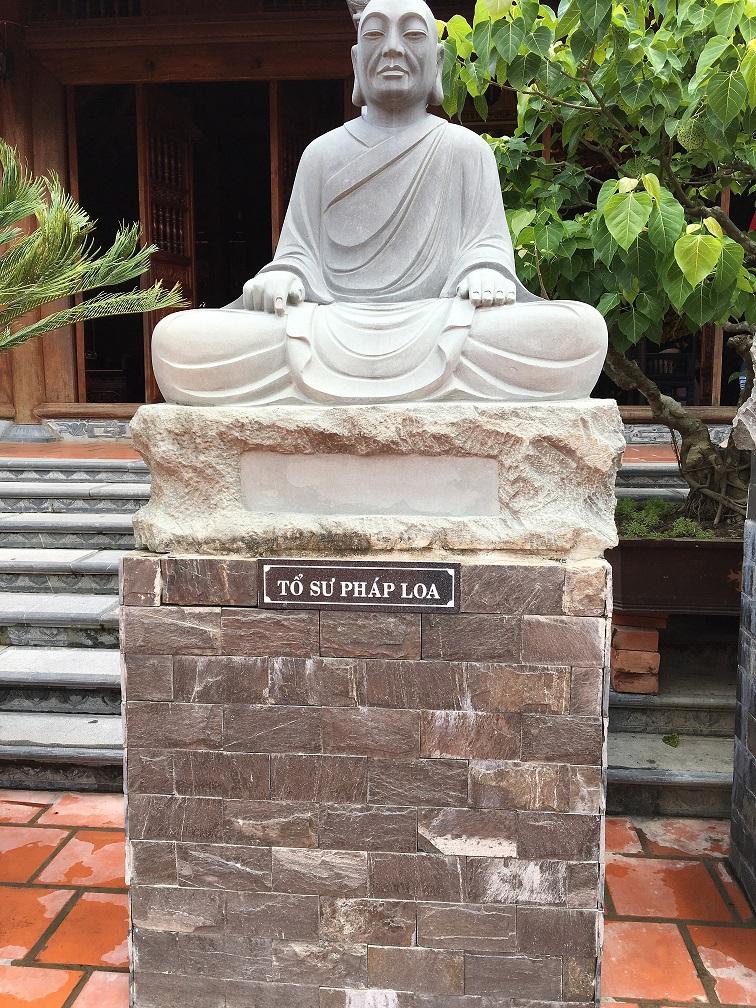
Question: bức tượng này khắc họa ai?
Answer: bức tượng này khắc họa tổ sư pháp loa